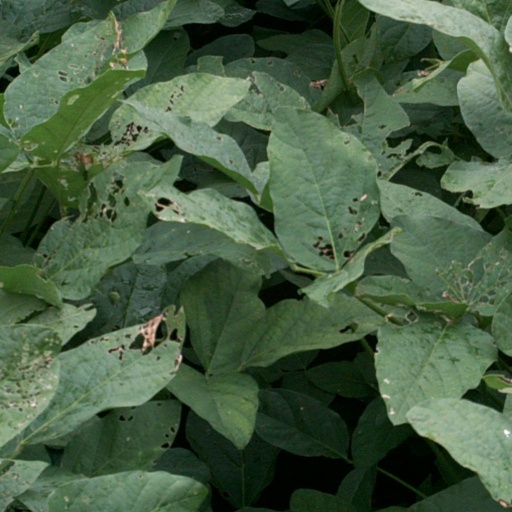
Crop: soybean